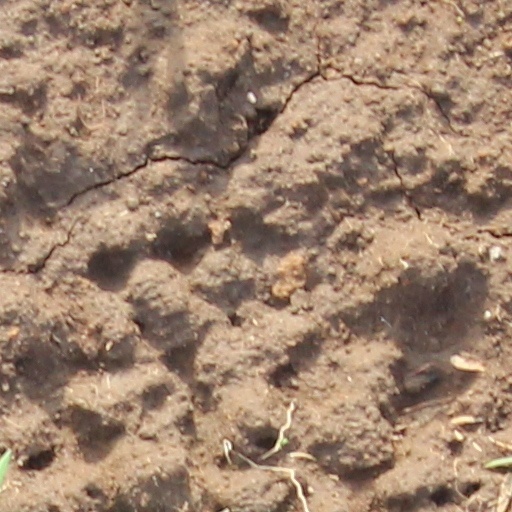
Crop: wheat